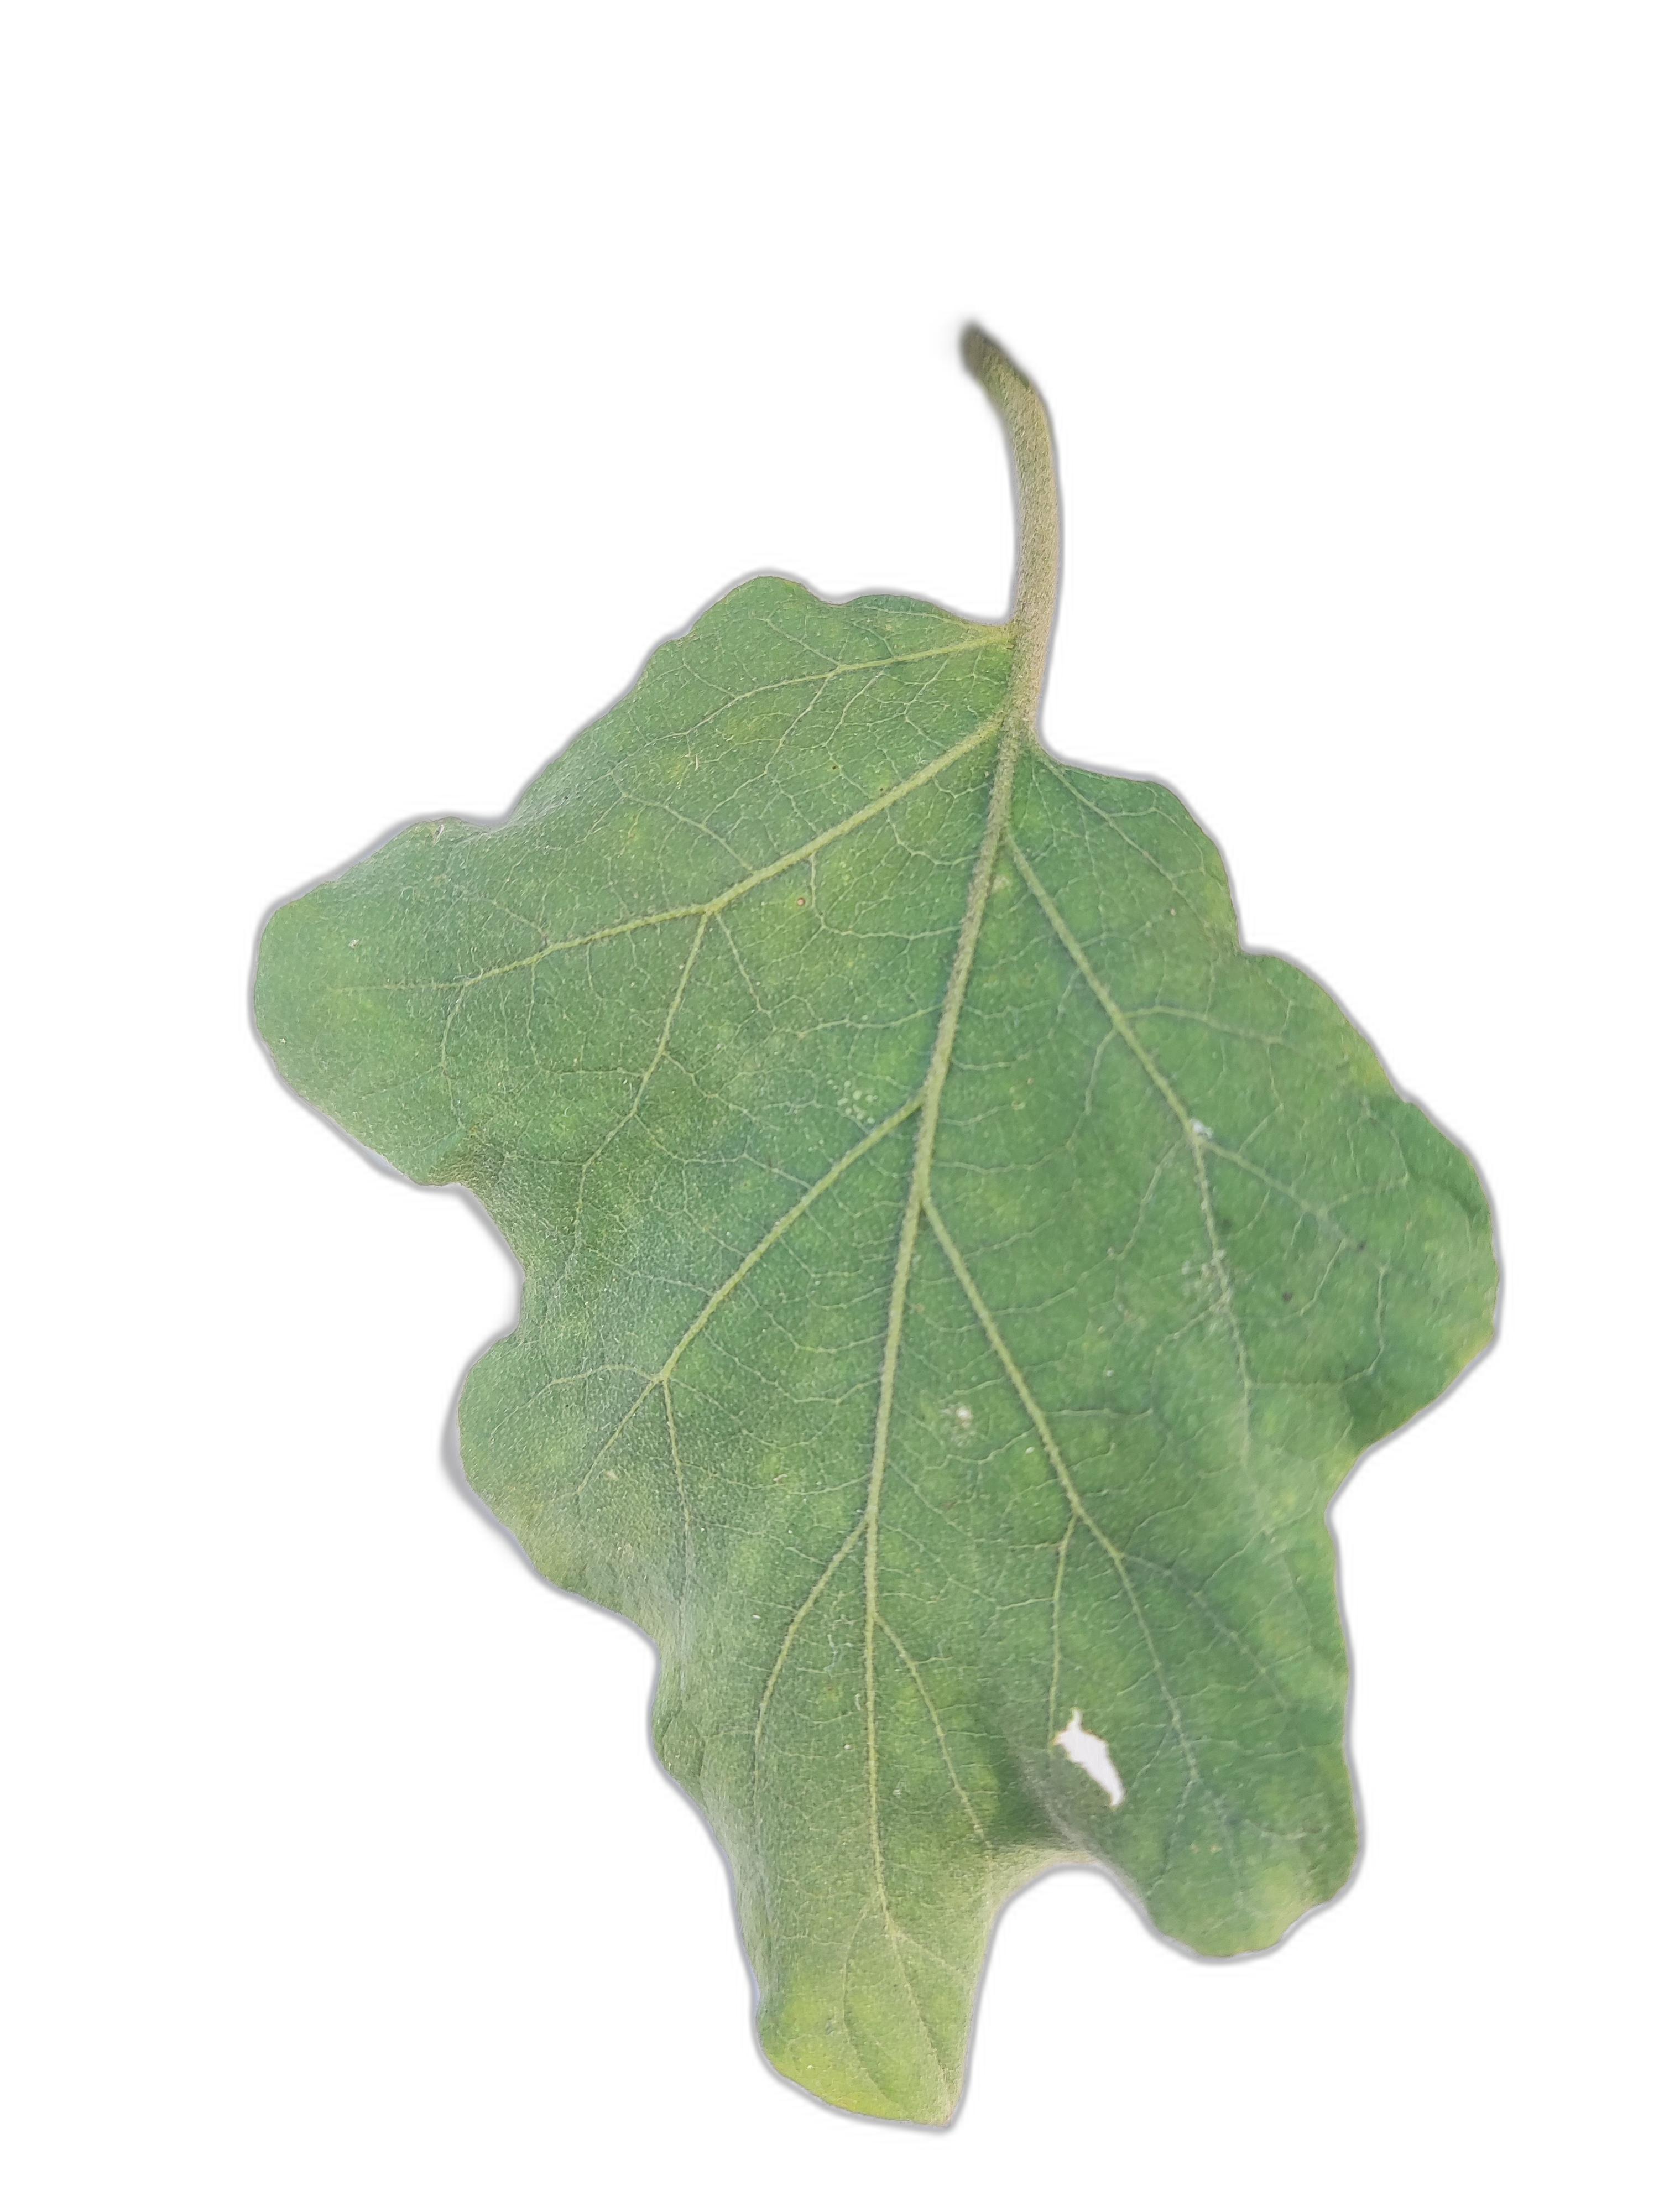
Label: Healthy Leaf